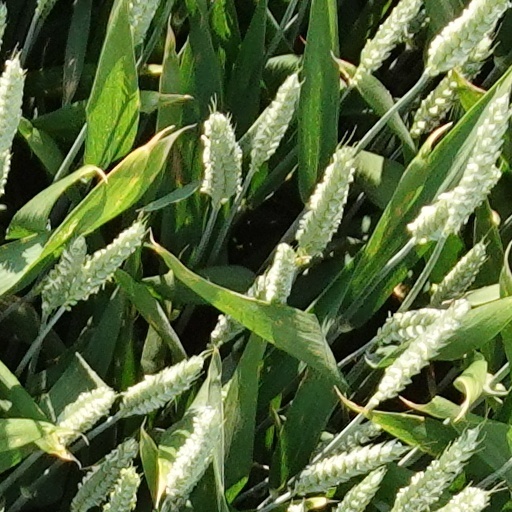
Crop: wheat